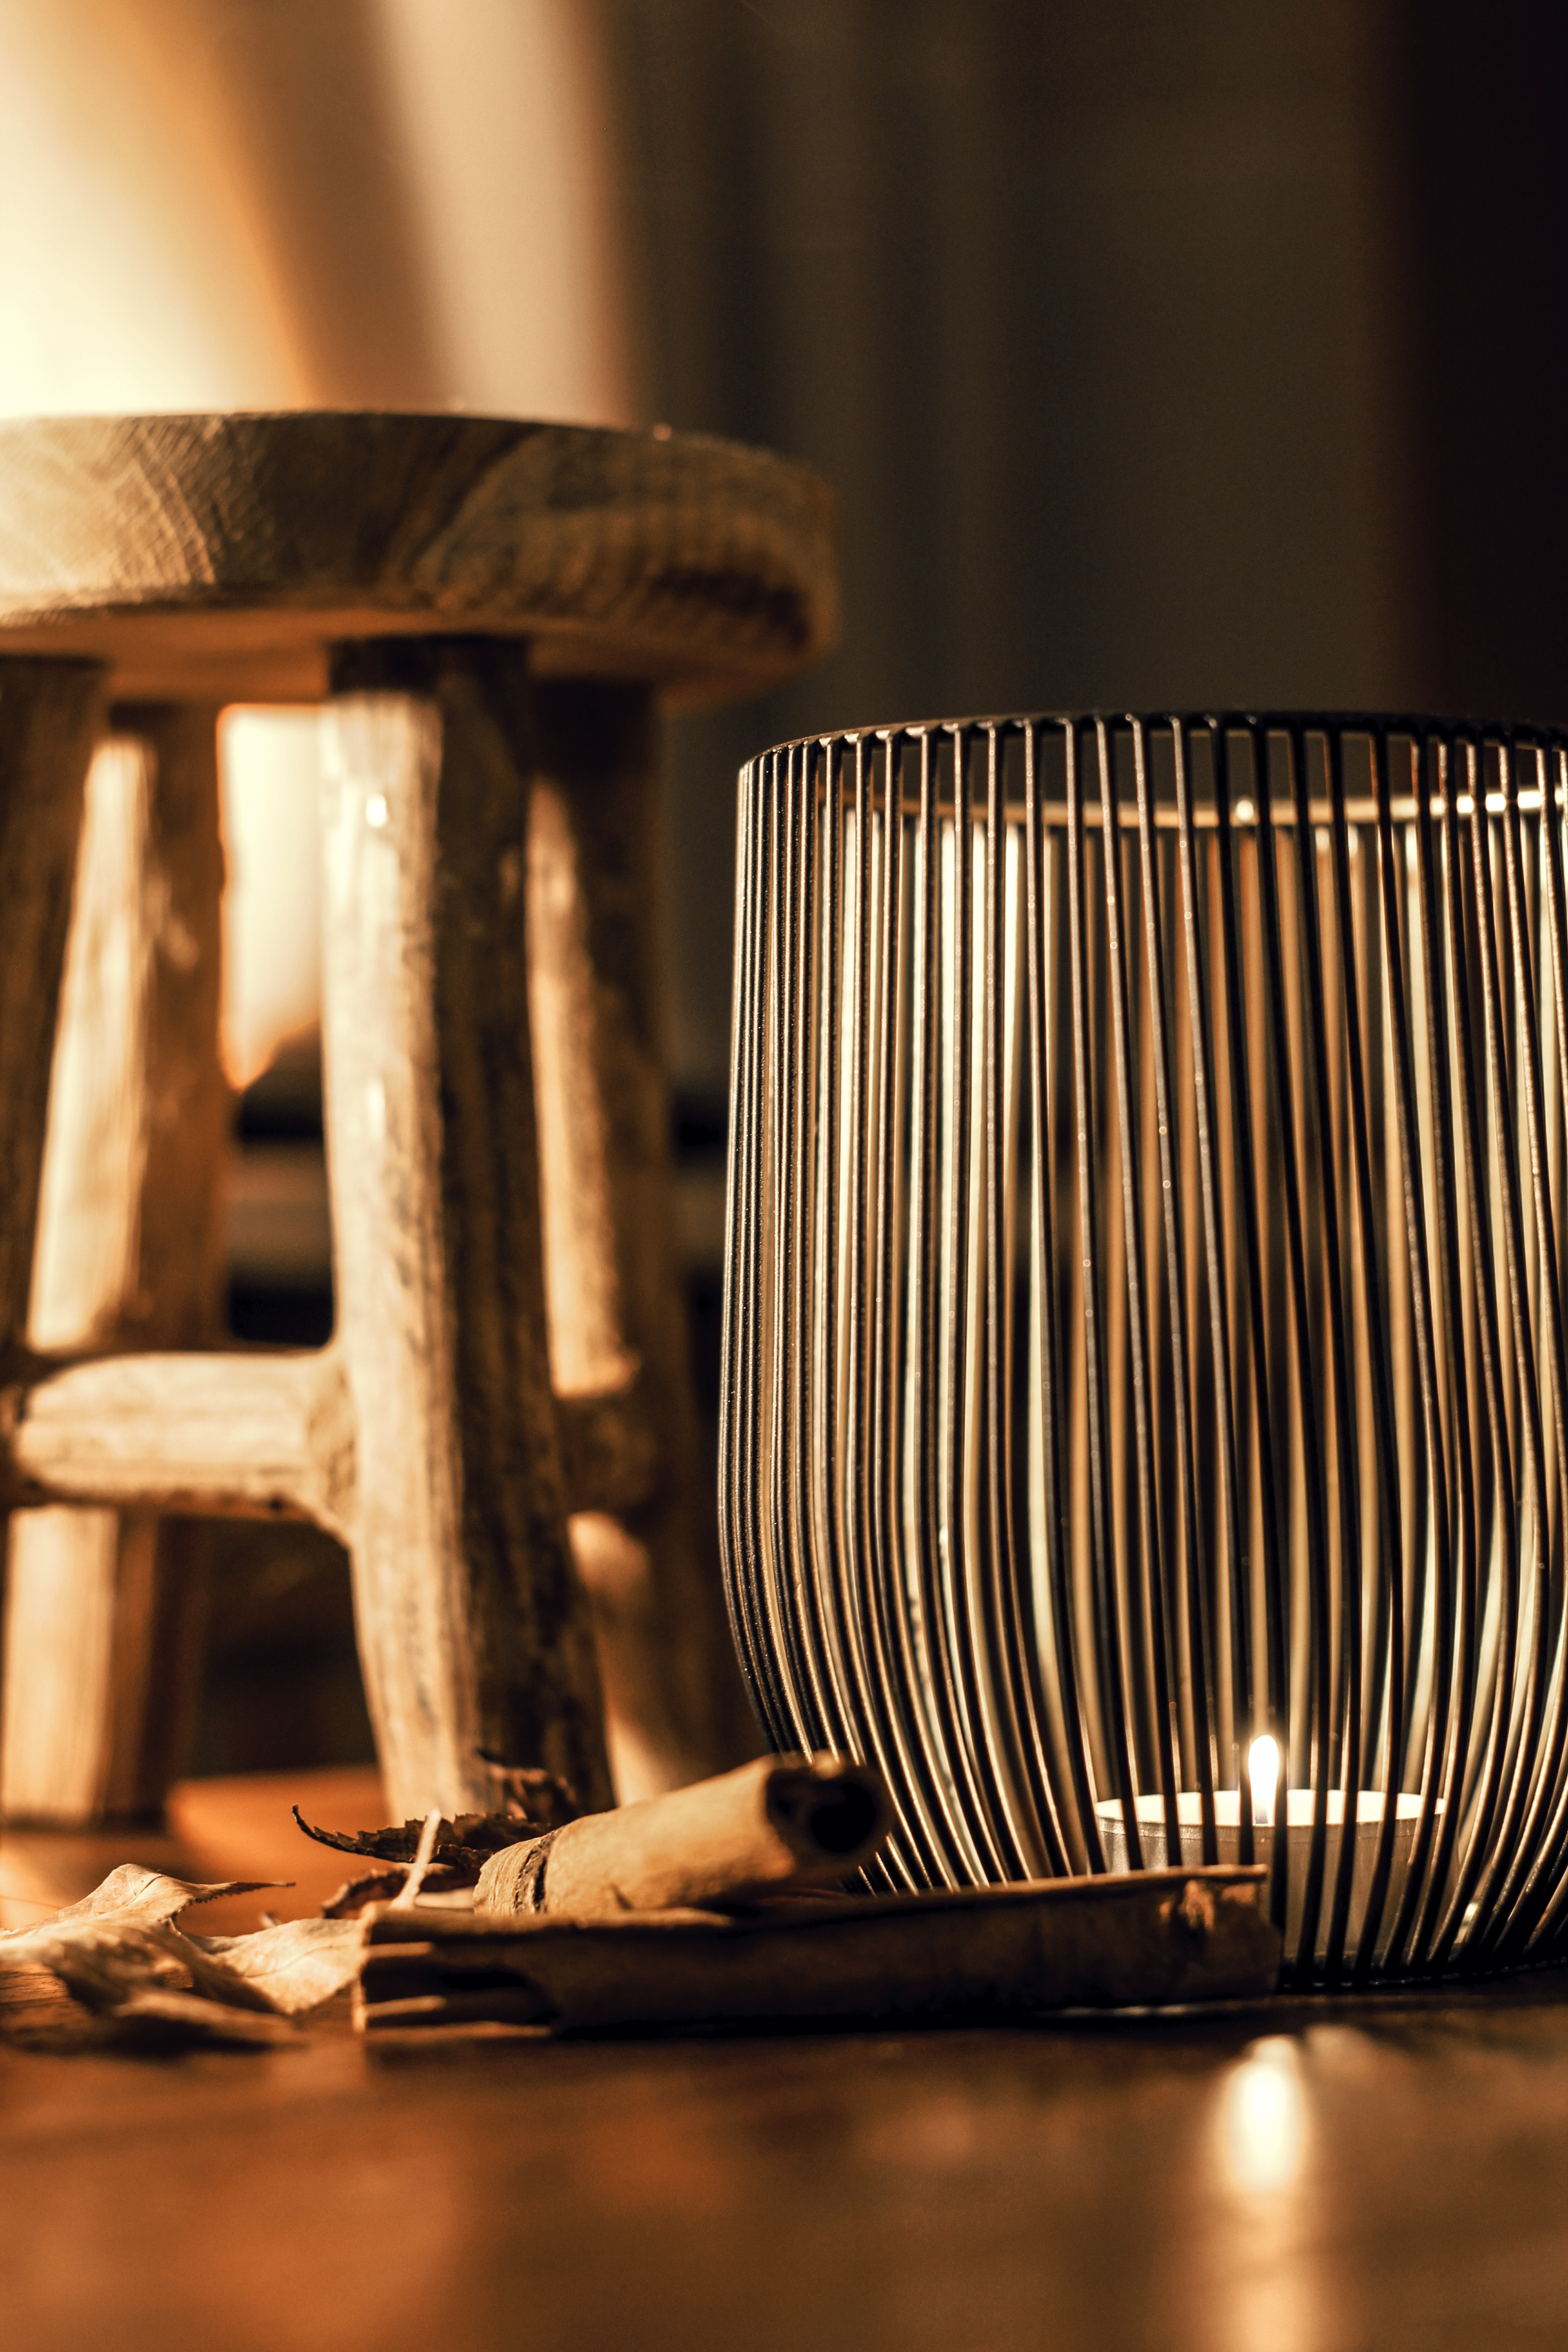
light, still life photography, Tints and shades, metal